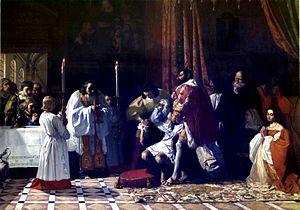
Les derniers moments de Léonard de Vinci, musée des beaux-arts et d'archéologie de Besançon.
Jean Gigoux, né Jean François Gigoux le 6 janvier 1806 à Besançon et mort à Paris le 11 décembre 1894, est un peintre, dessinateur, lithographe, illustrateur et collectionneur d'art français.